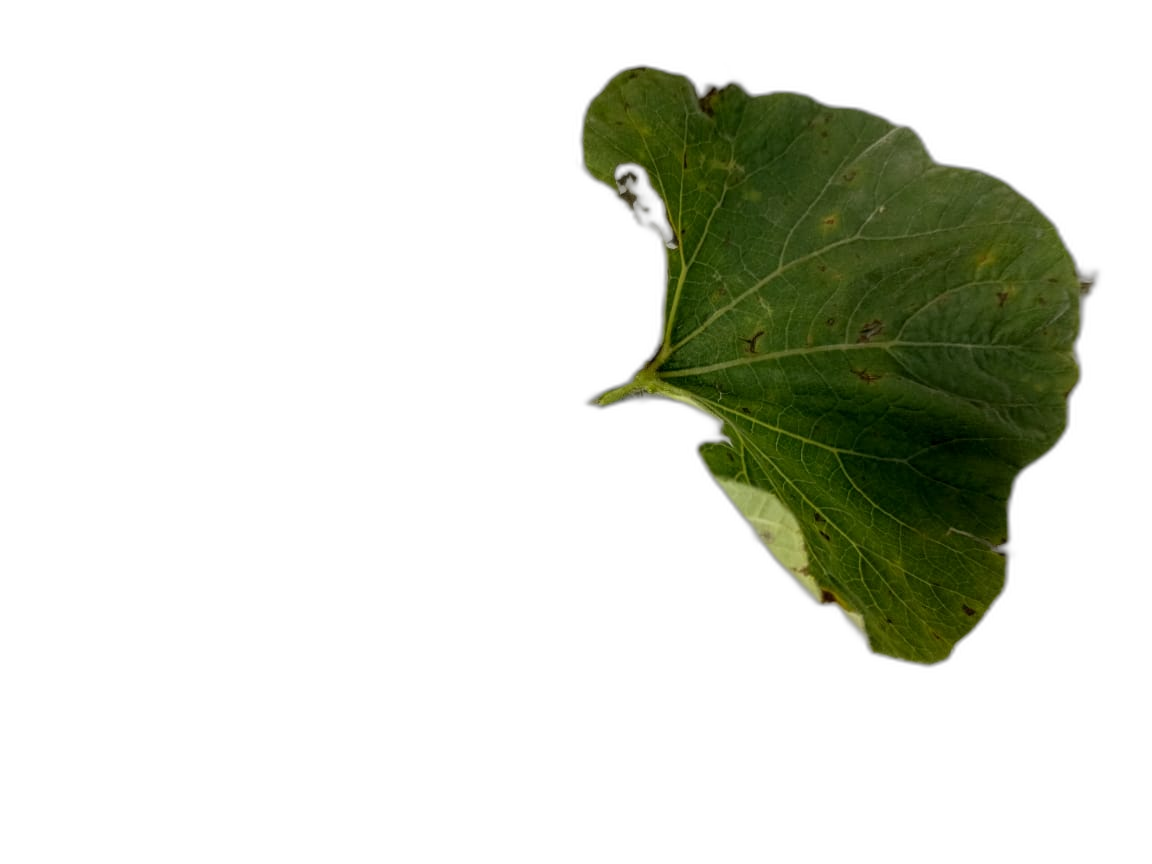
Crop: Bottle Gourd
Label: Early_Alternaria_Leaf_Blight